Great American Interchange

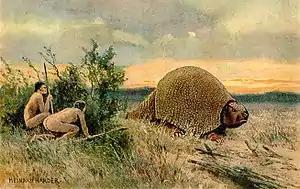
Paleo-Indians and †"Glyptodon"

The second and more important advantage geography gave to the northerners is related to the land area in which their ancestors evolved. During the Cenozoic, North America was periodically connected to Eurasia via Beringia, allowing repeated migrations back and forth to unite the faunas of the two continents. Eurasia was connected in turn to Africa, which contributed further to the species that made their way to North America. South America, though, was connected only to Antarctica and Australia, two much smaller and less hospitable continents, and only in the early Cenozoic. Moreover, this land connection does not seem to have carried much traffic (apparently no mammals other than marsupials and perhaps a few monotremes ever migrated by this route), particularly in the direction of South America. This means that Northern Hemisphere species arose within a land area roughly six times greater than was available to South American species. North American species were thus products of a larger and more competitive arena, where evolution would have proceeded more rapidly. They tended to be more efficient and brainier, generally able to outrun and outwit their South American counterparts, who were products of an evolutionary backwater. In the cases of ungulates and their predators, South American forms were replaced wholesale by the invaders, possibly a result of these advantages.